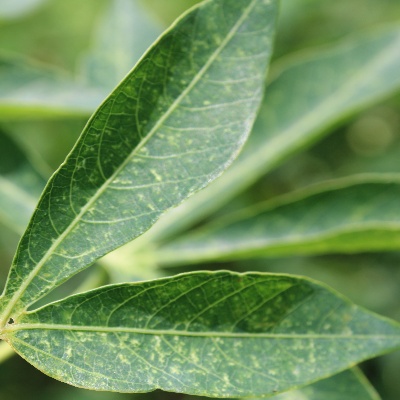
Crop: Cassava
Condition: green mite